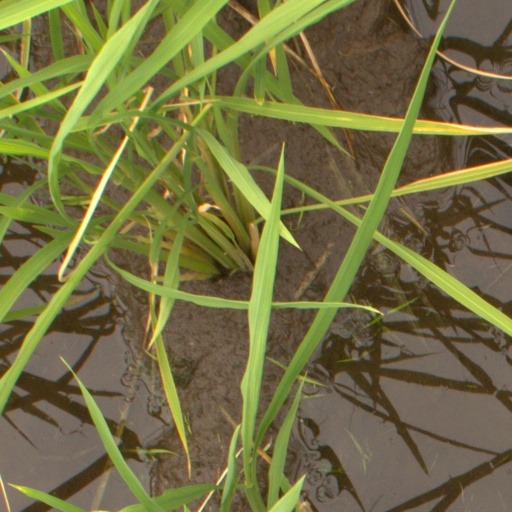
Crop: rice